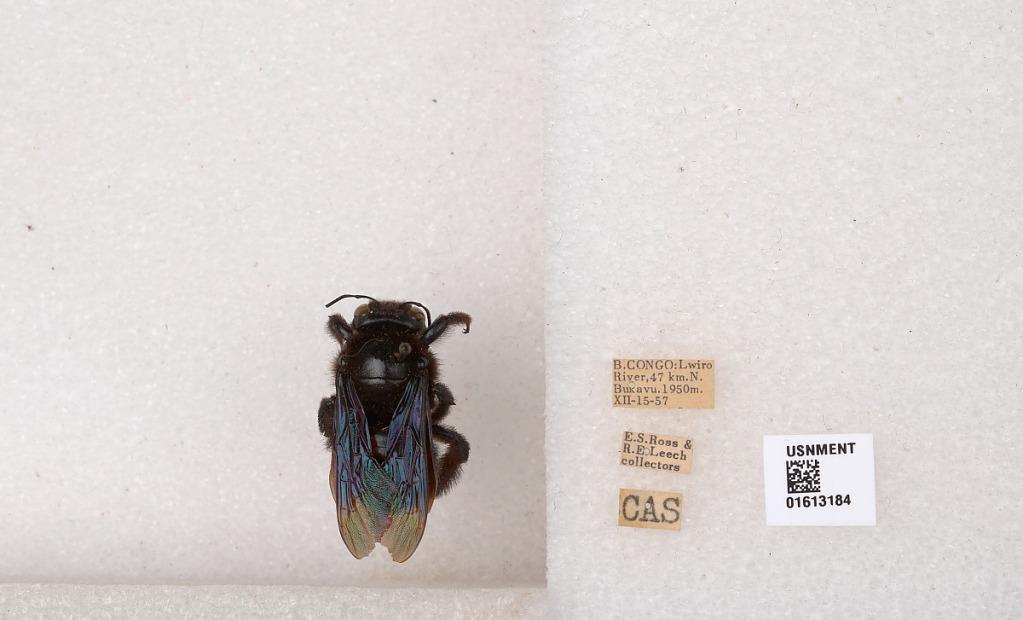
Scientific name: Xylocopa
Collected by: E. Ross & R. Leech
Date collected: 1957-12-15
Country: Democratic Republic of the Congo
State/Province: South Kivu
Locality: Lwiro River, 47 kilometers north of Bukavu
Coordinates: -2.08948, 28.8319